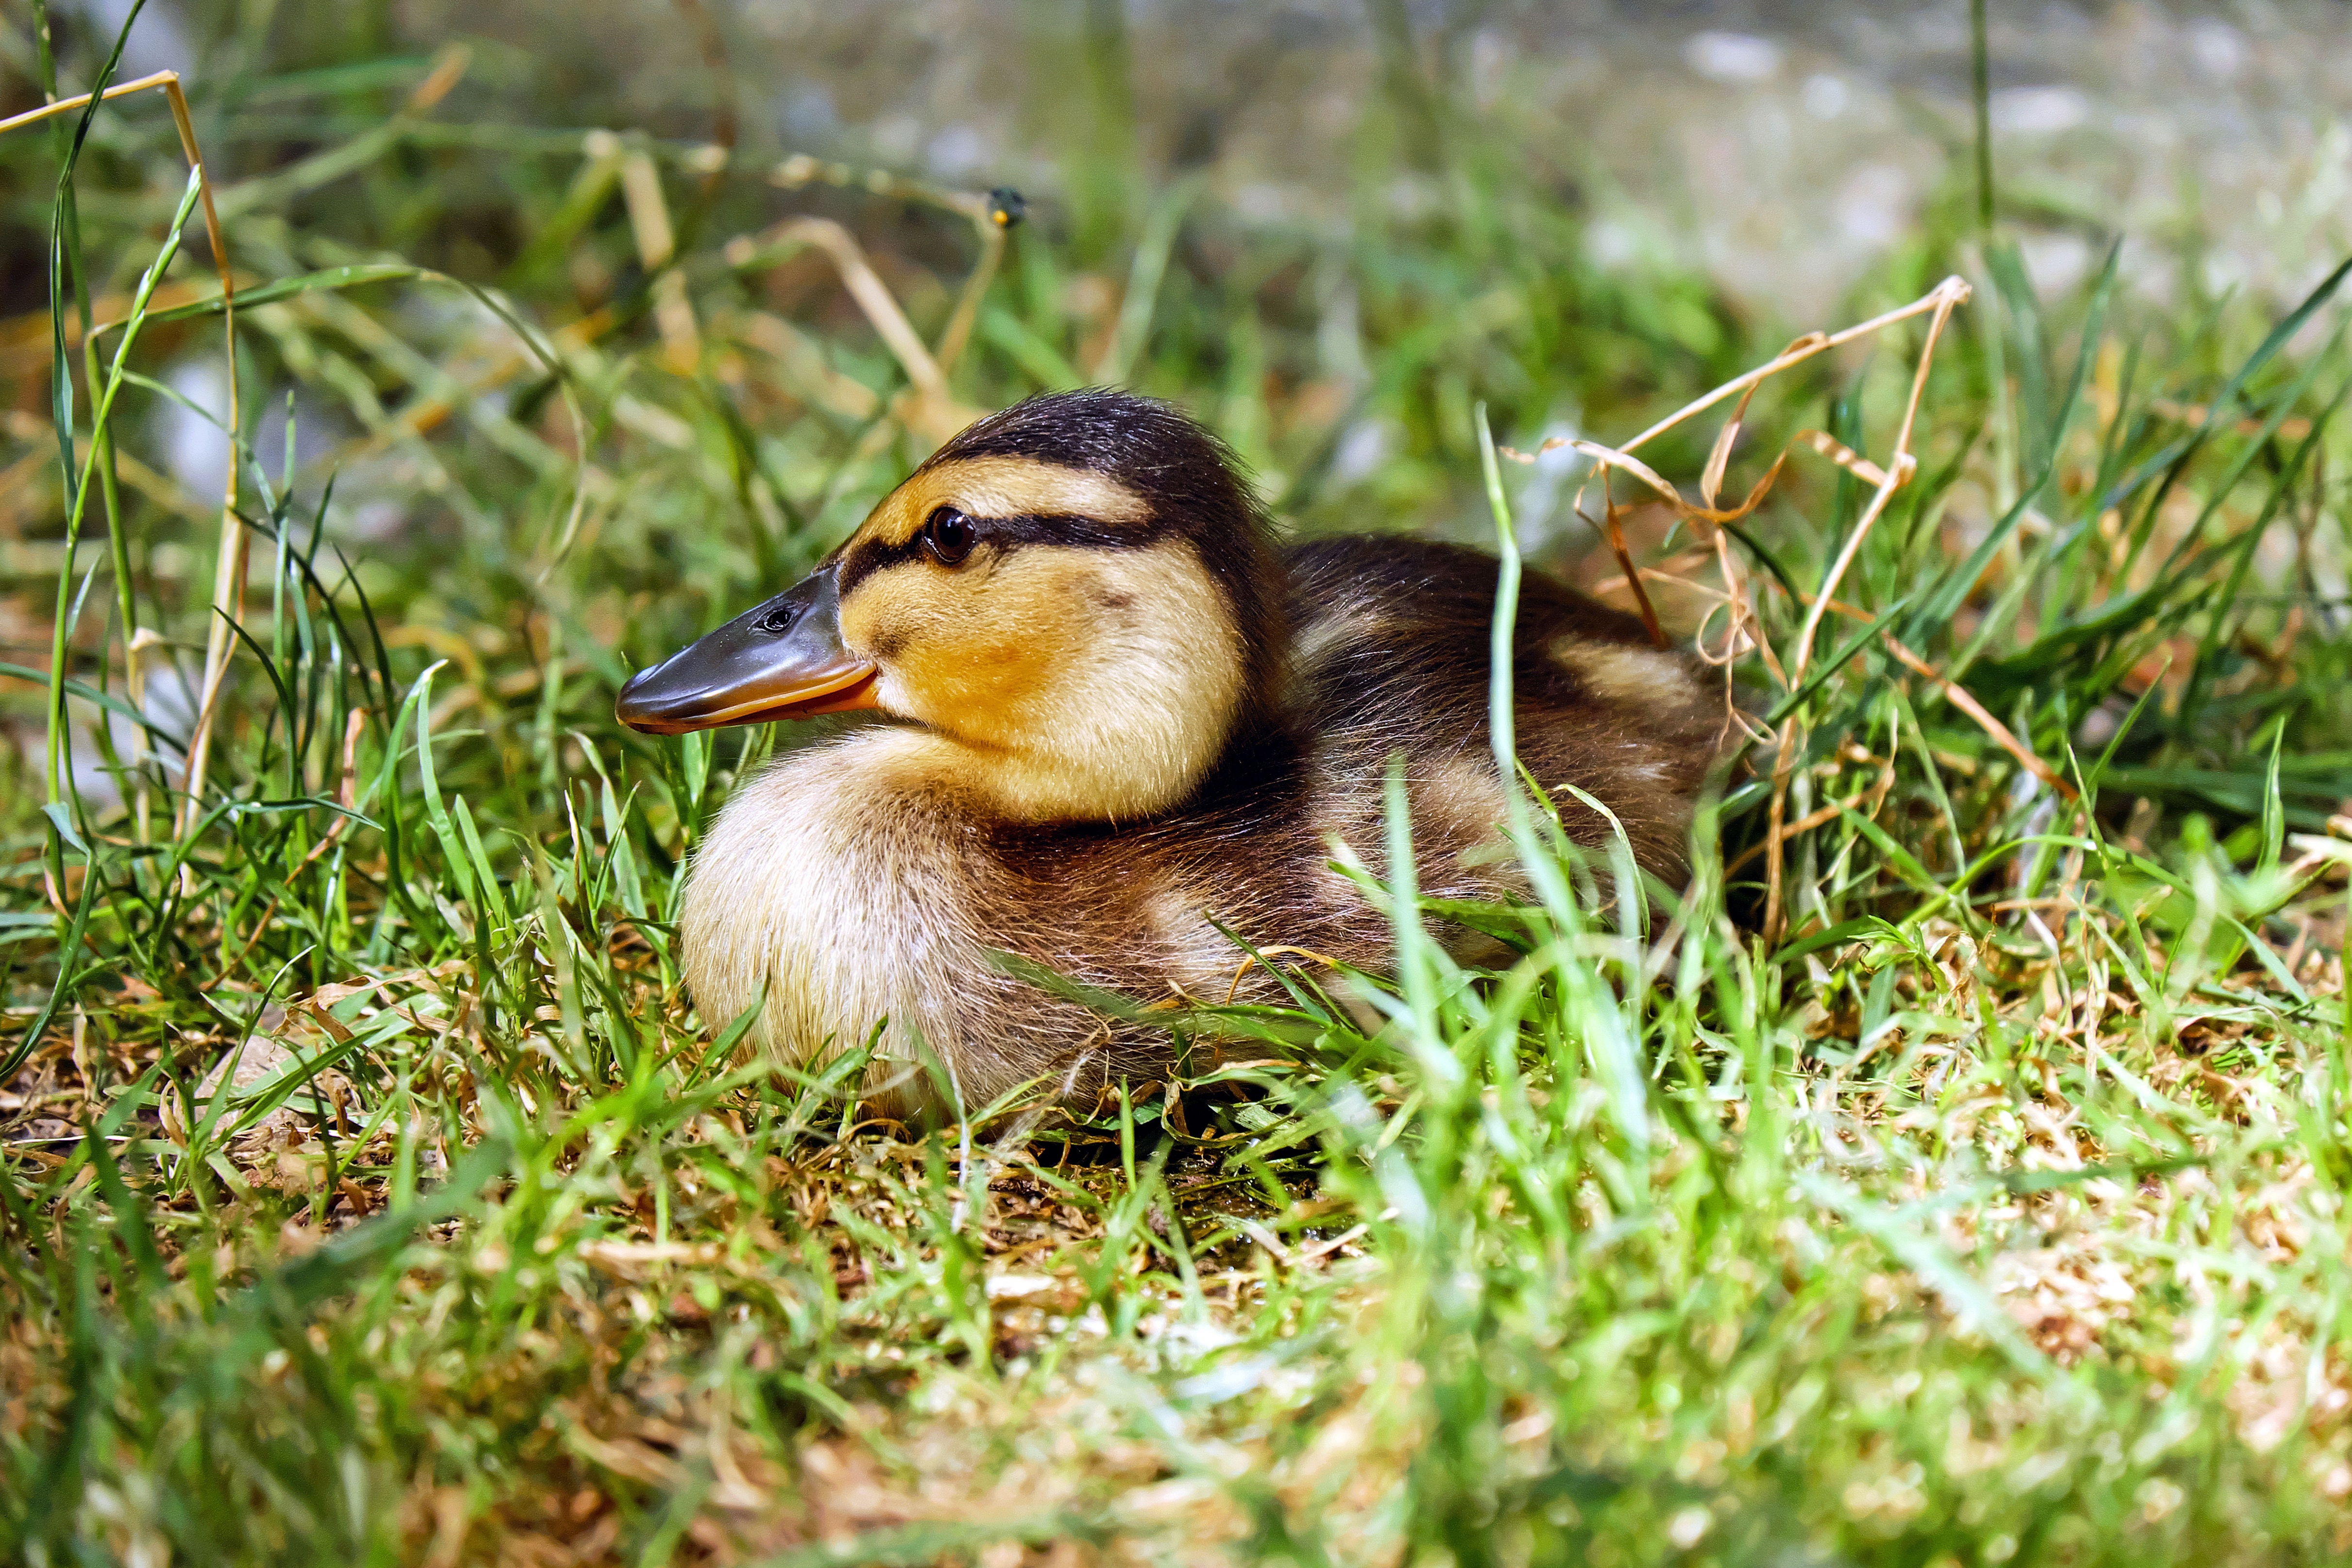
nature, grass, bird, meadow, animal, cute, wildlife, beak, small, fauna, poultry, duck, vertebrate, waterfowl, chicks, water bird, mallard, young animal, ducks geese and swans